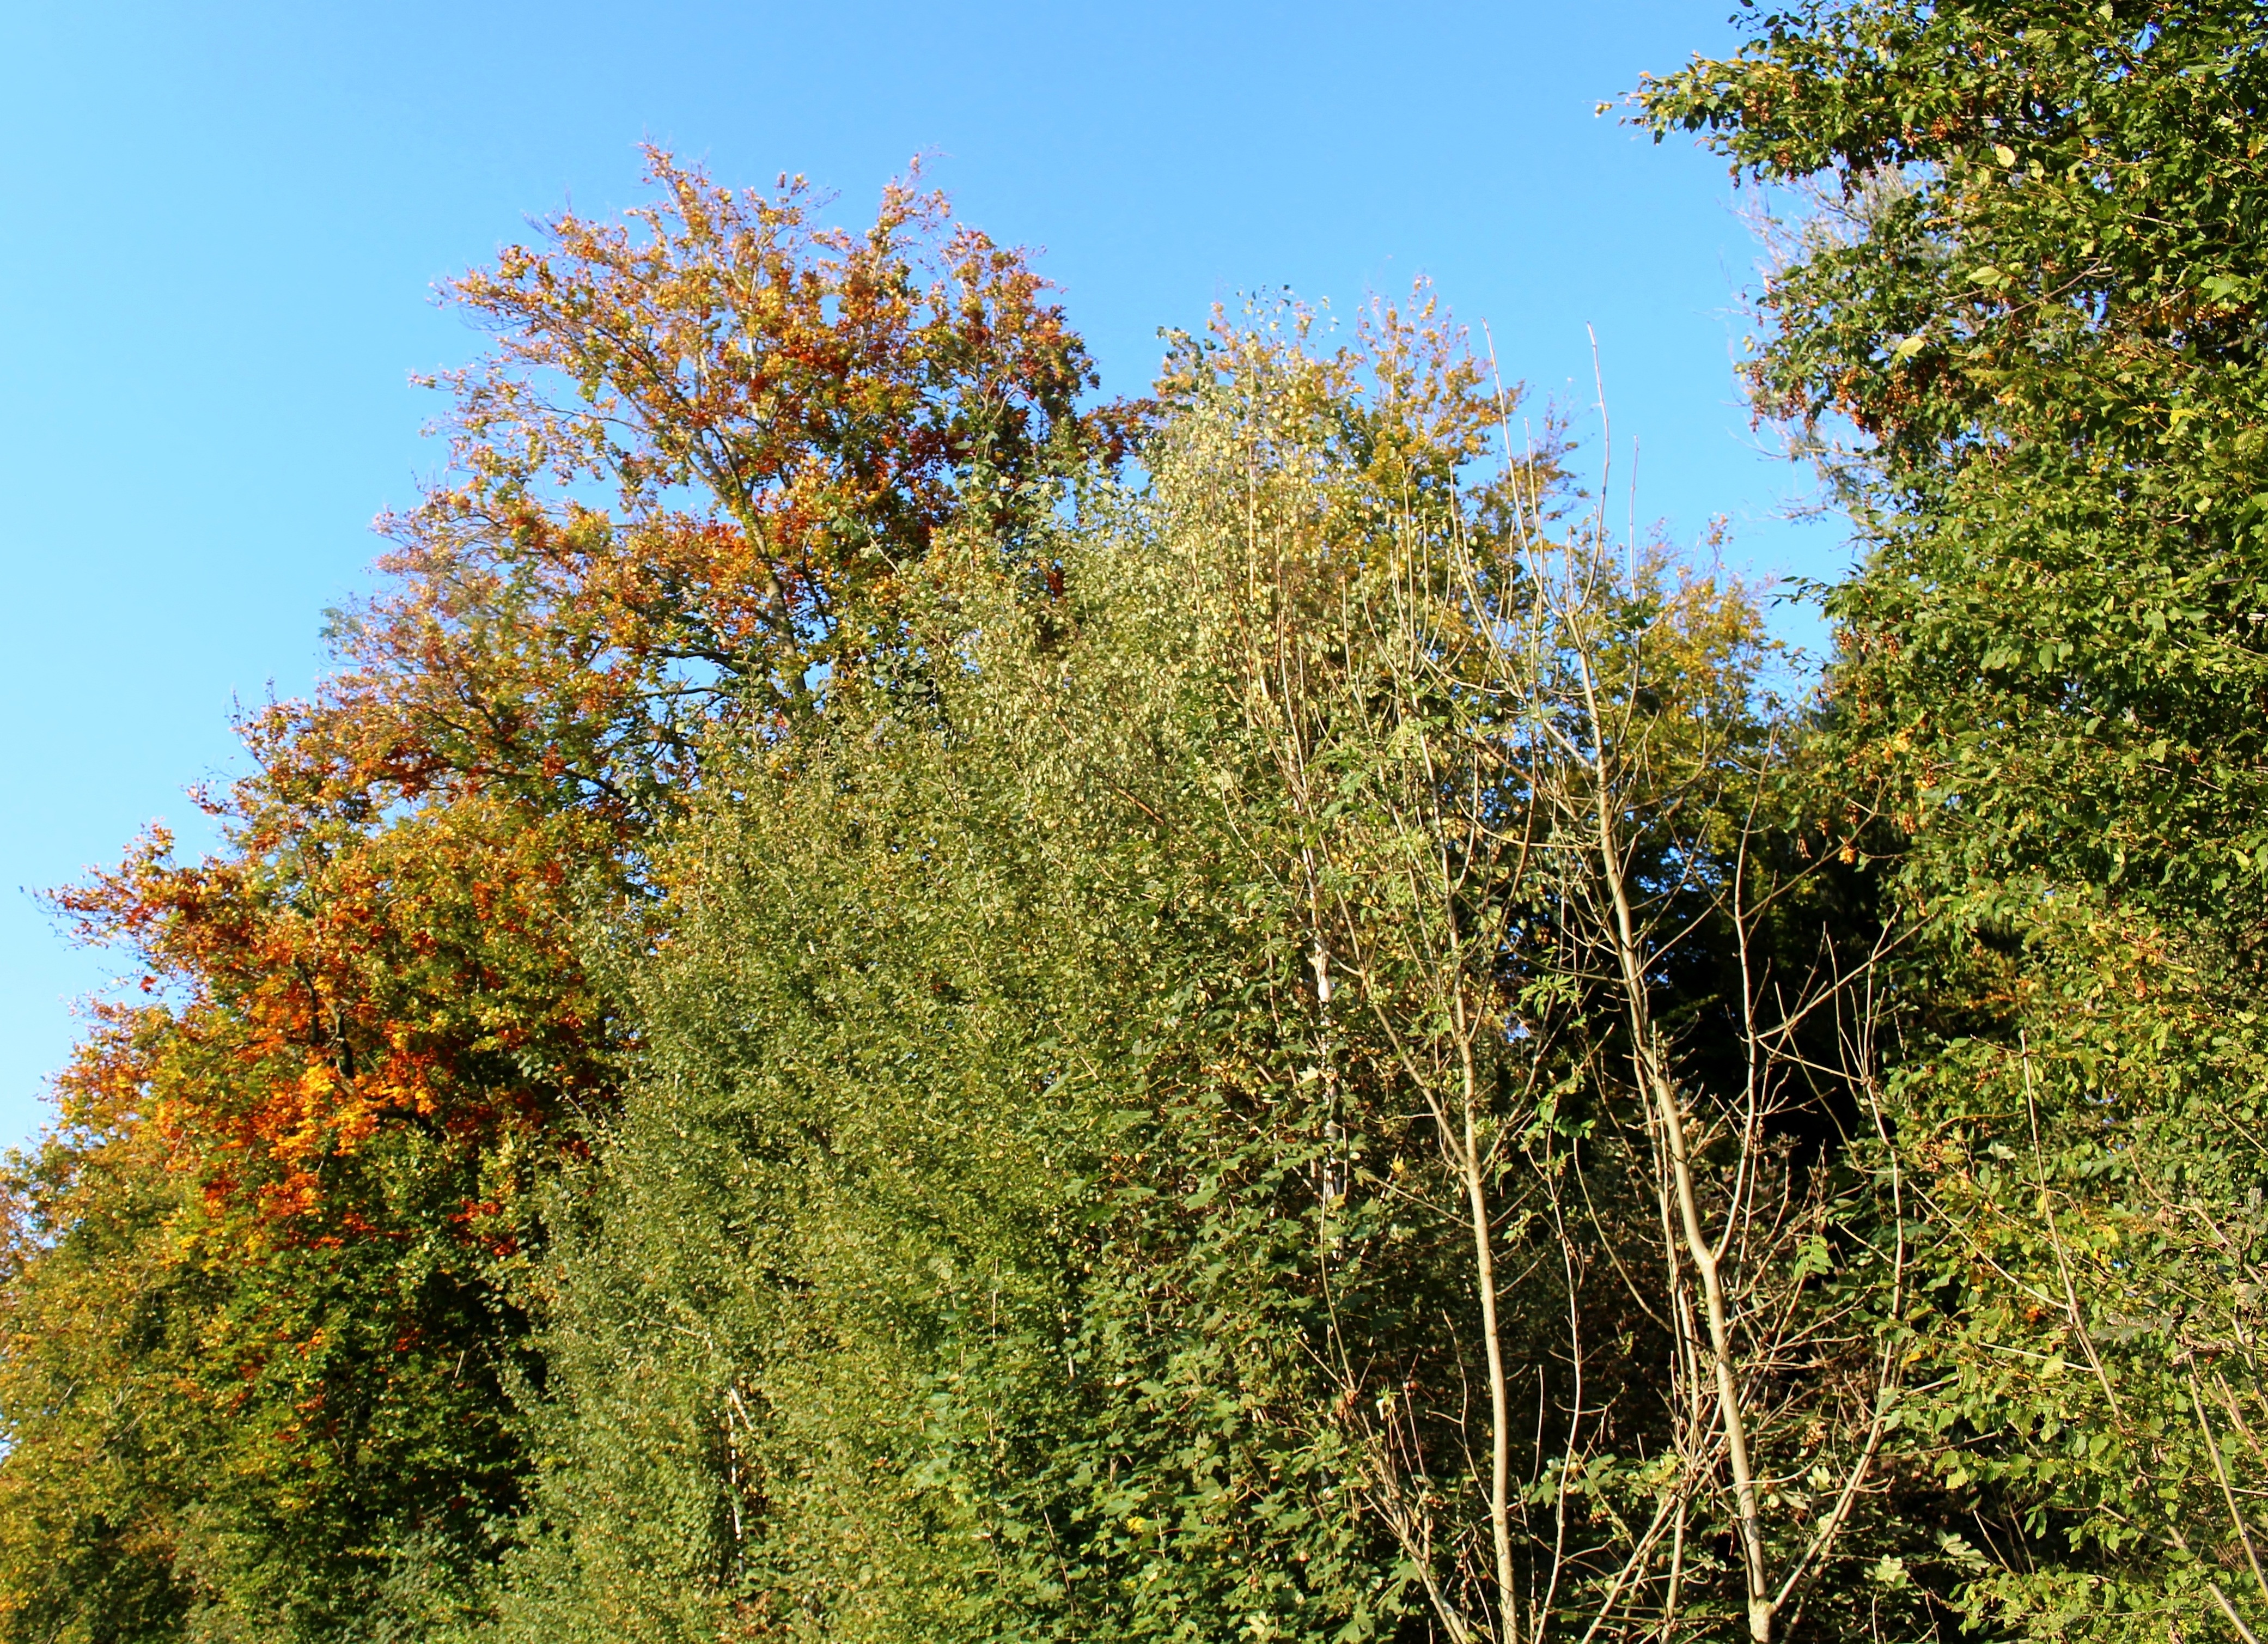
tree, nature, forest, plant, sky, sun, meadow, prairie, leaf, flower, color, evergreen, autumn, botany, flora, season, trees, vegetation, shrub, deciduous, woodland, habitat, ecosystem, flowering plant, biome, woody plant, temperate broadleaf and mixed forest, land plant